Endoskeleton

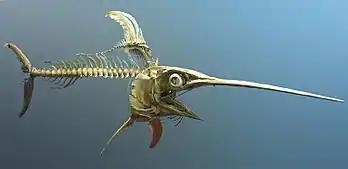
Endoskeleton of a swordfish

An endoskeleton (From Ancient Greek ἔνδον, éndon = "within", "inner" + σκελετός, skeletos = "skeleton") is a structural frame (skeleton) — usually composed of mineralized tissue — on the inside of an animal, overlaid by soft tissues. Endoskeletons serve as structural support against gravity and mechanical loads, and provide anchoring attachment sites for skeletal muscles to transmit force and allow movements and locomotion.